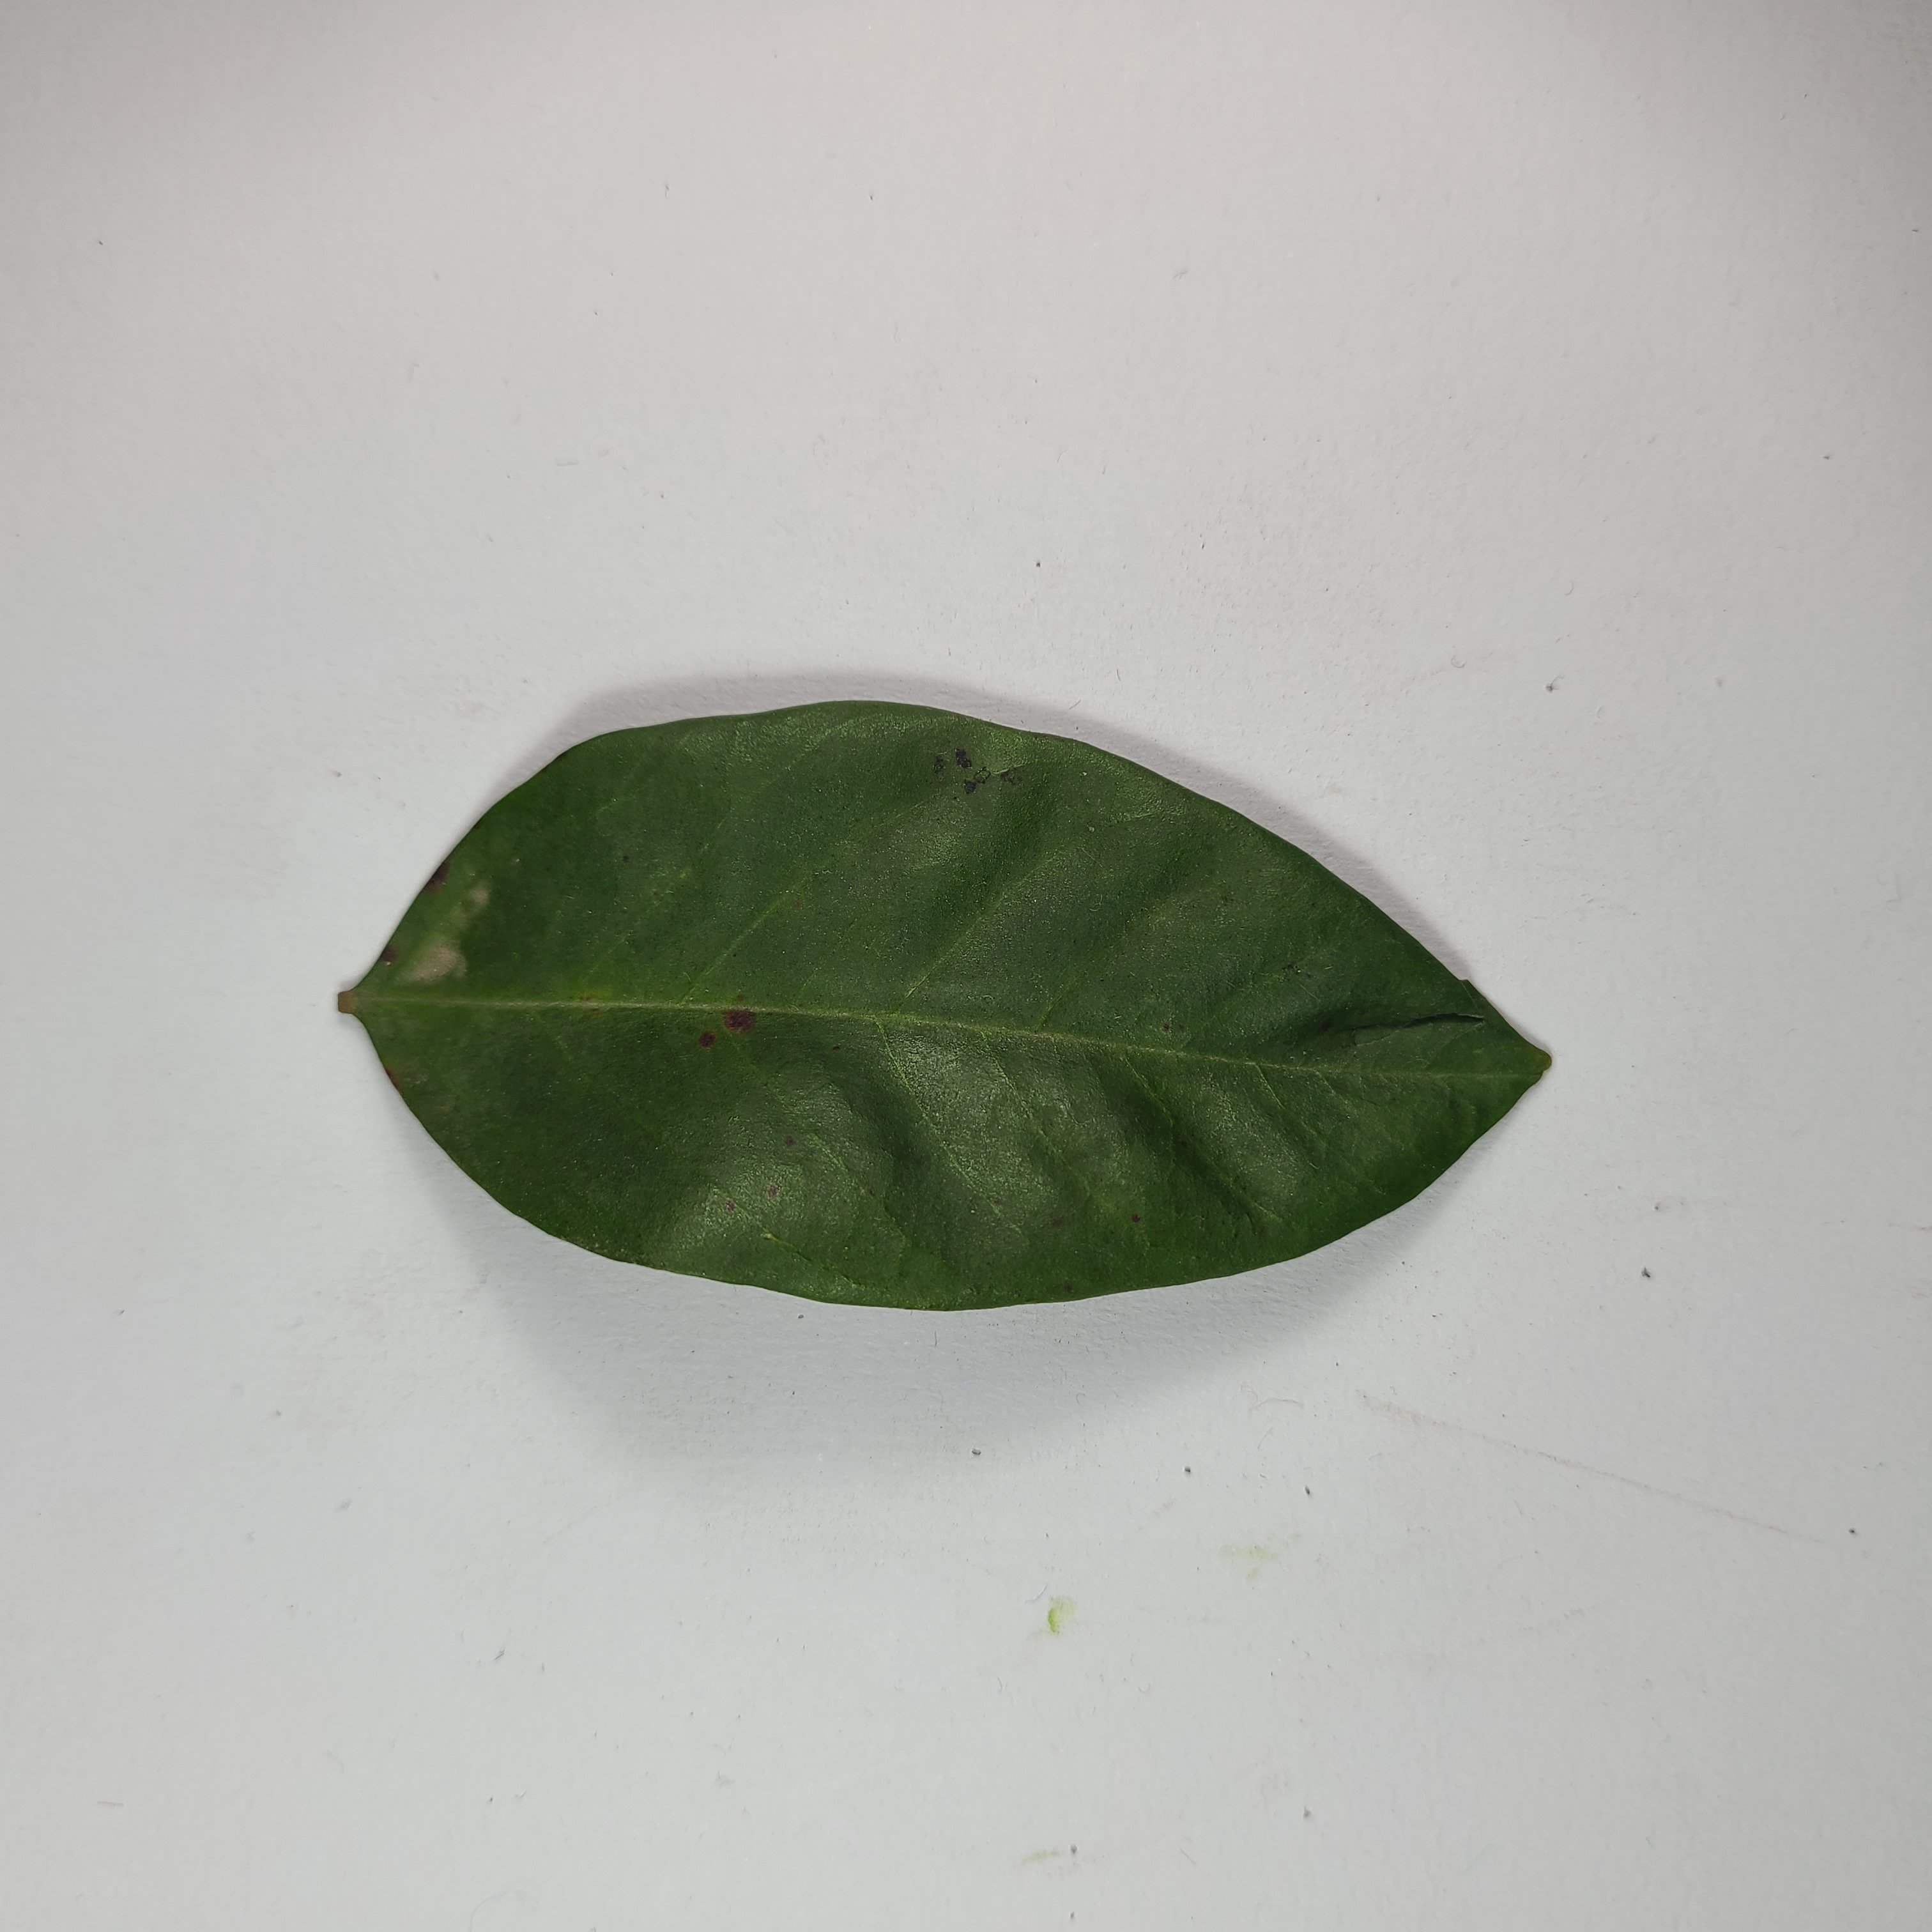
Label: Healthy Leaves